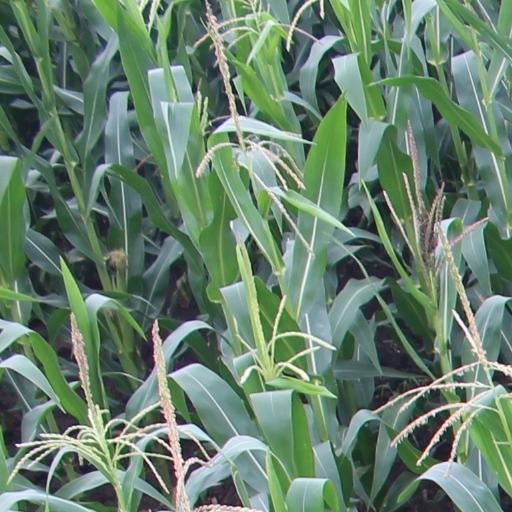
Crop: maize; corn